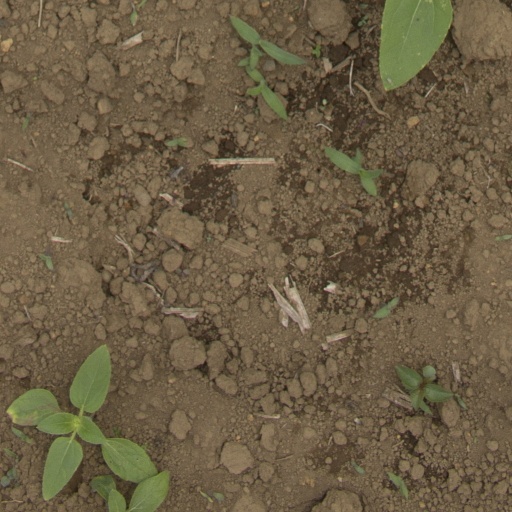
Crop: Jerusalem artichoke